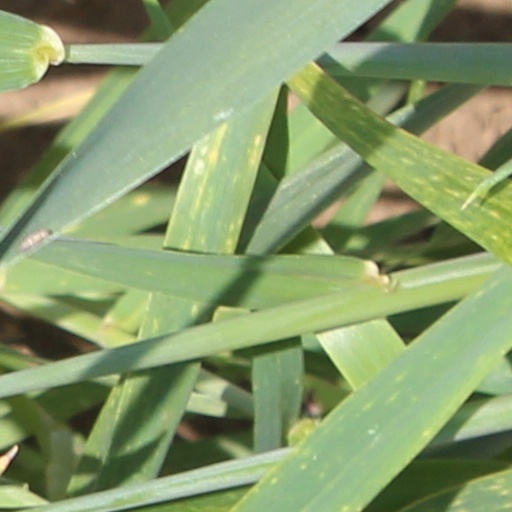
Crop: wheat